James E. Ferguson

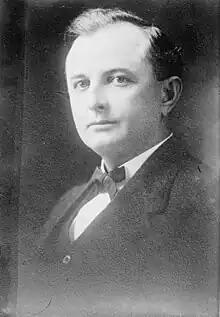
Ferguson in 1914

James Edward Ferguson Jr. (August 31, 1871 – September 21, 1944), known as Pa Ferguson, was an American Democratic politician and the 26th governor of Texas, in office from 1915 to 1917. He was indicted and impeached during his second term, forced to resign and barred from holding further Texas office.